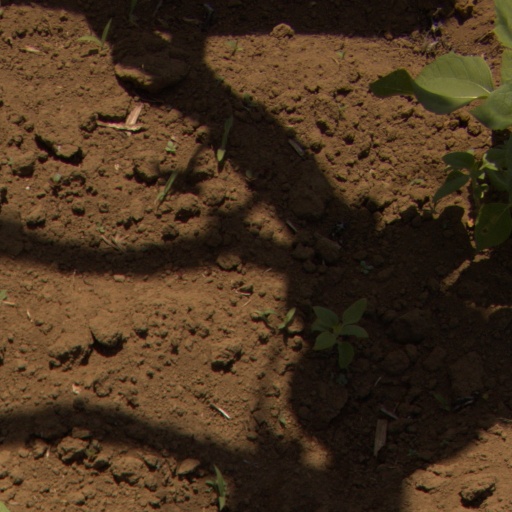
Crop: Jerusalem artichoke